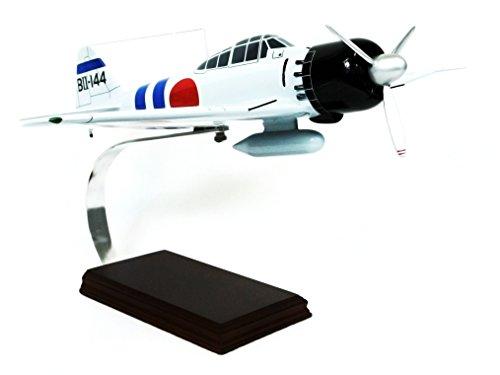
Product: Mastercraft Collection A6M5 Zero Model Airplane Scale: 1/24
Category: Toys & Games | Hobbies | Models & Model Kits | Pre-Built & Diecast Models | Spacecraft
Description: Great Condition.
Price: $126.45
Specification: ProductDimensions:18.2x13.6x7inches|ItemWeight:3.5pounds|ShippingWeight:3.5pounds(Viewshippingratesandpolicies)|DomesticShipping:ItemcanbeshippedwithinU.S.|InternationalShipping:ThisitemcanbeshippedtoselectcountriesoutsideoftheU.S.LearnMore|ShippingAdvisory:Thisitemmustbeshippedseparatelyfromotheritemsinyourorder.Additionalshippingchargeswillnotapply.|ASIN:B001ATD214|Itemmodelnumber:FJZGTE|Manufacturerrecommendedage:12yearsandup